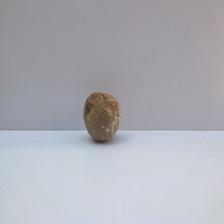
Size: Spoiled